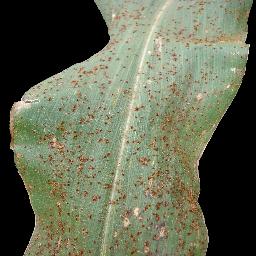
Label: Corn_(Maize)___Common_Rust